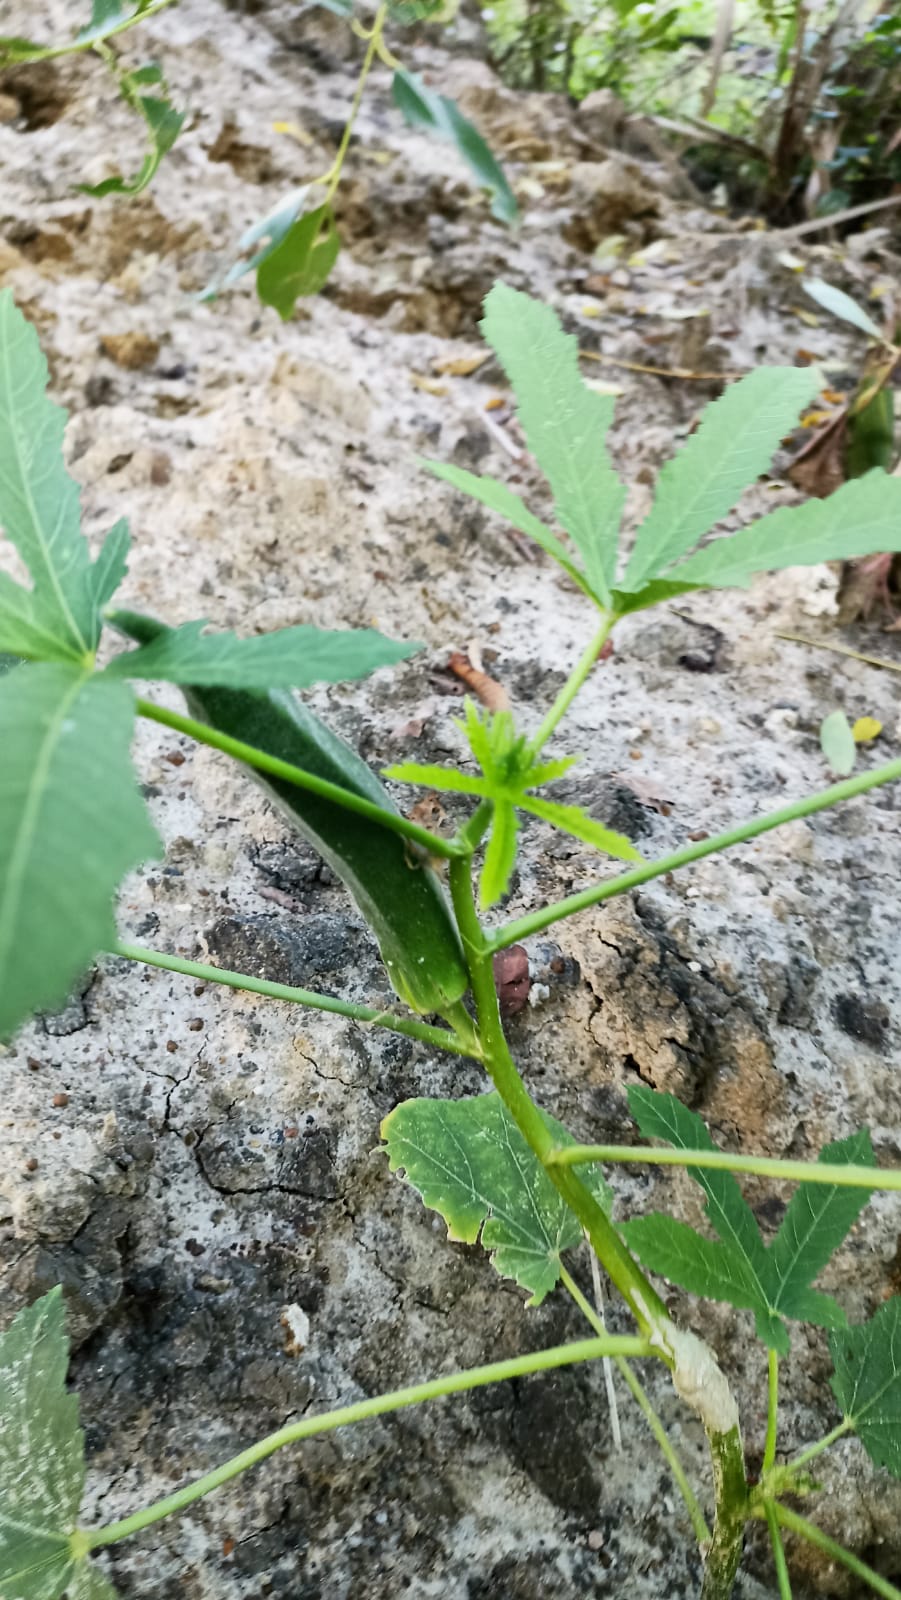
Label: Over-mature